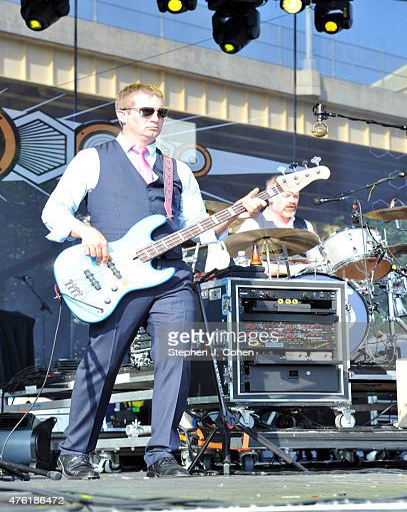
bassist performs during day of festival